Nicola Whitton

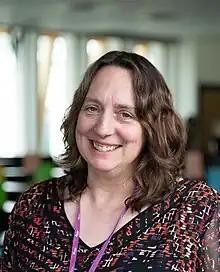
2023

Nicola Whitton is Professor of Digital Learning and Play in the Department of Computer and Information Science at Northumbria University Newcastle. Prior to this role Nicola was the Director of Durham Centre for Academic Development and a Professor of Education at Durham University. Prior to joining the University Whitton worked as a Professor of Professional Learning at Manchester Metropolitan University.